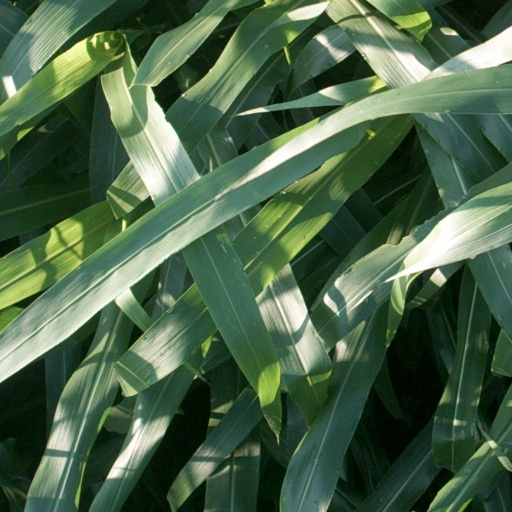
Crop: sorghum